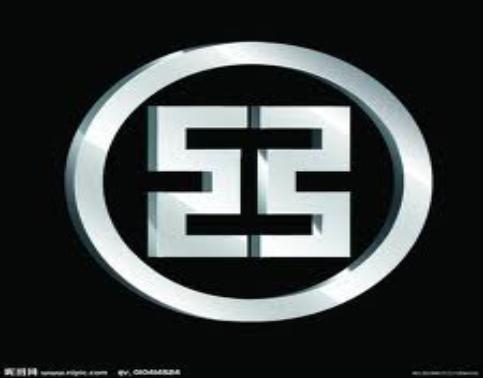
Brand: icbc-1
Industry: Others